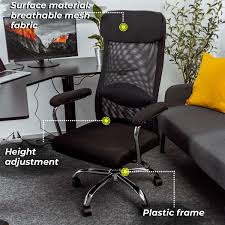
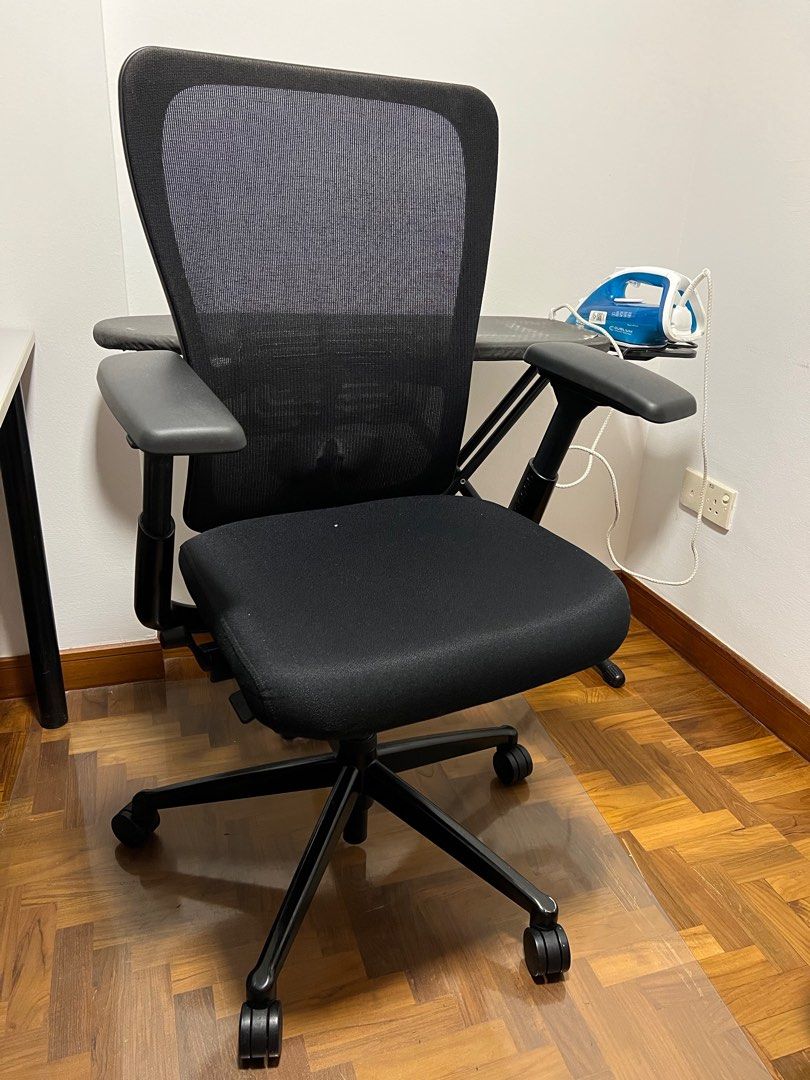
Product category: items_chair
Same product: no